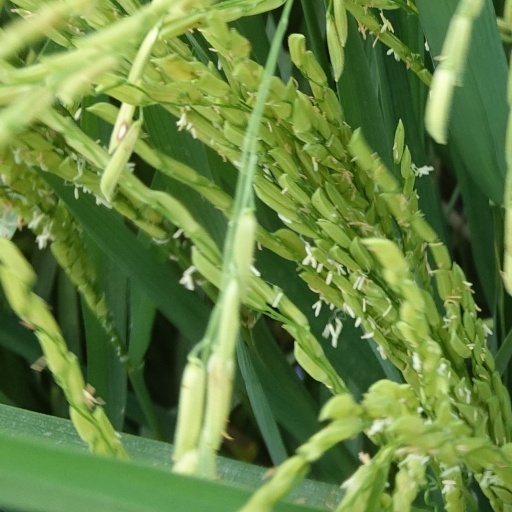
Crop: rice